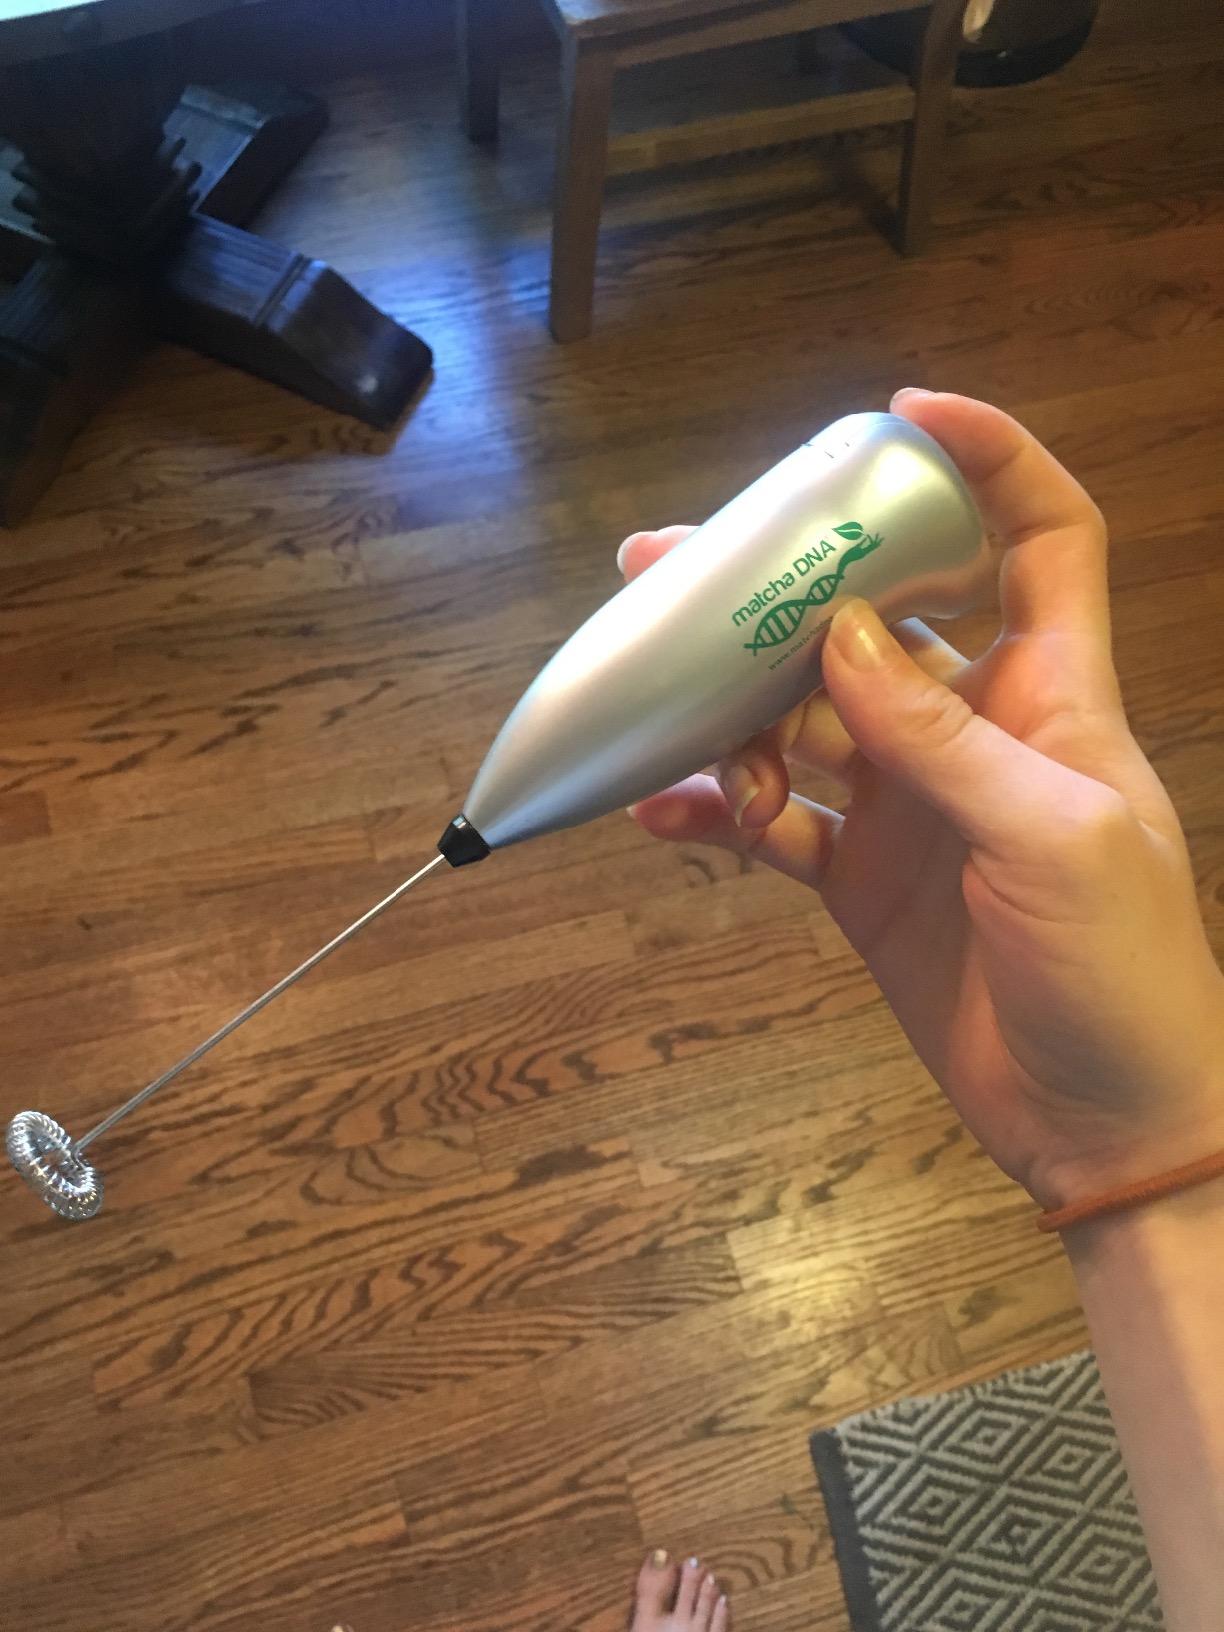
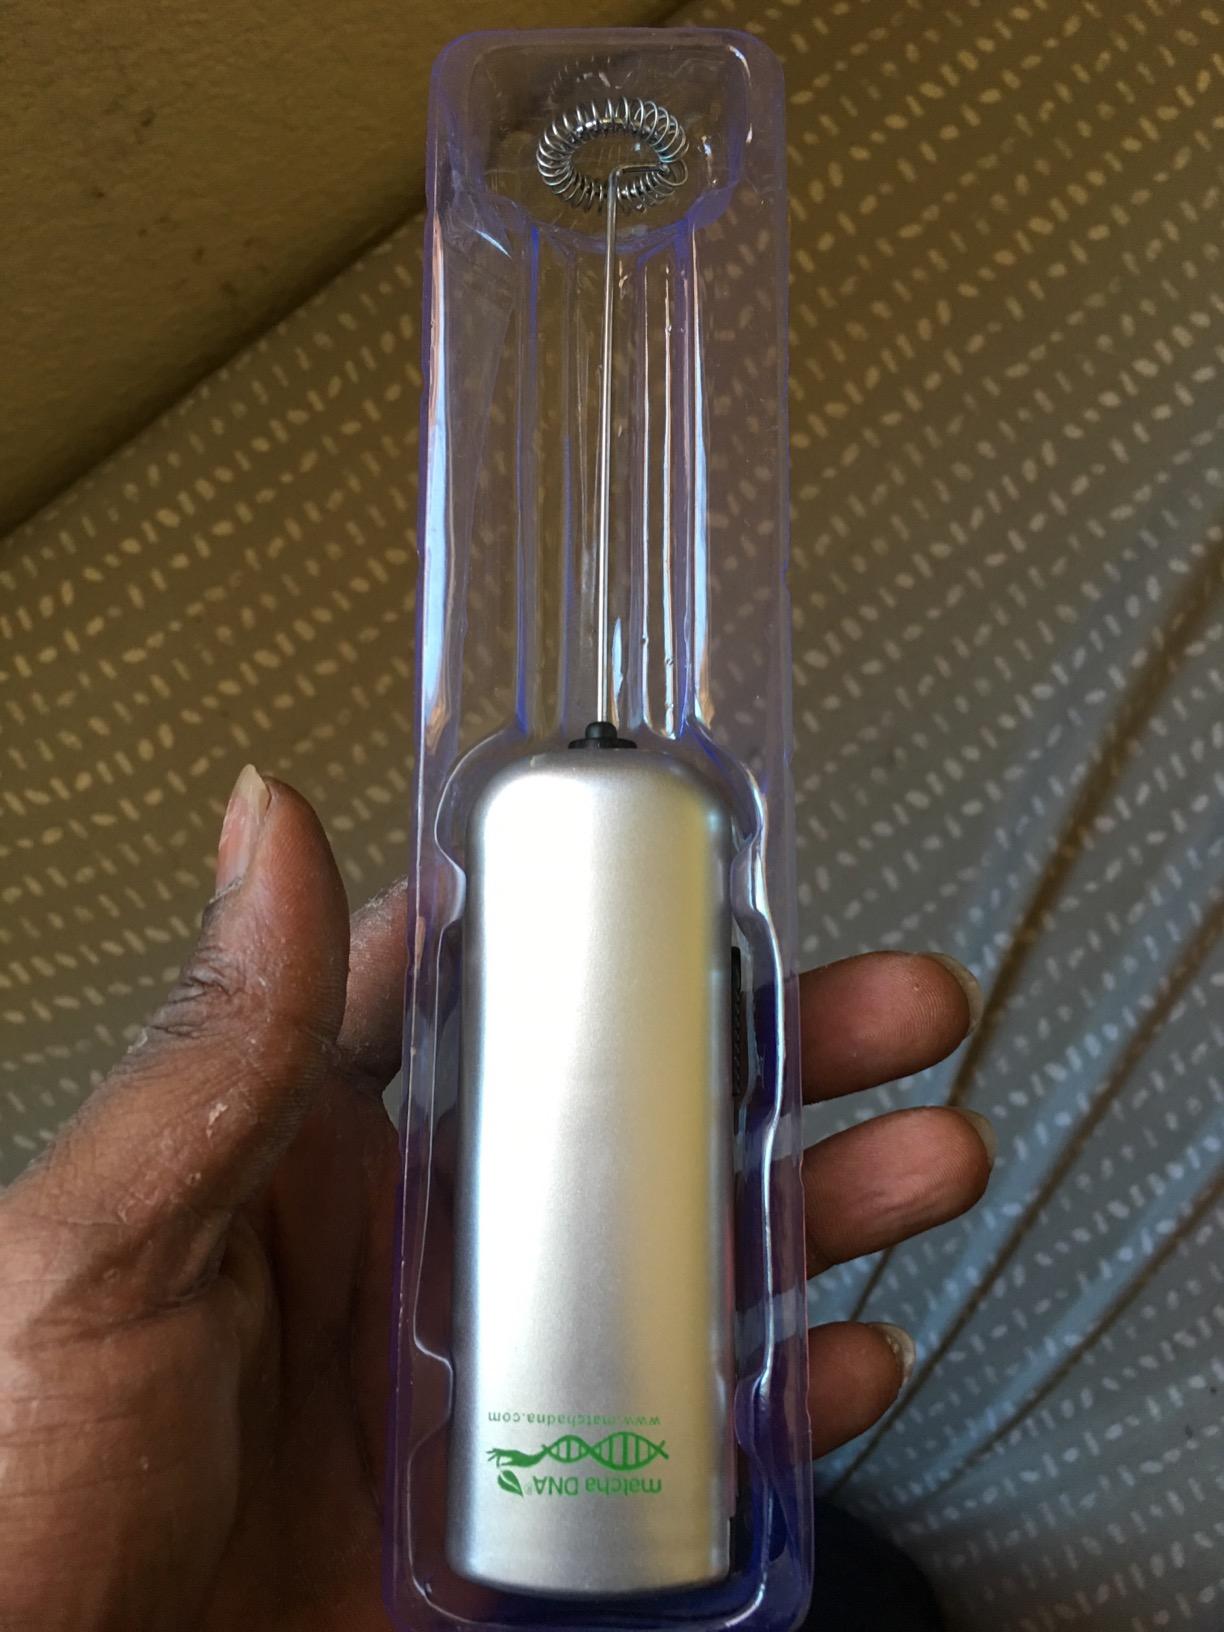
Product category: items_mixer
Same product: no